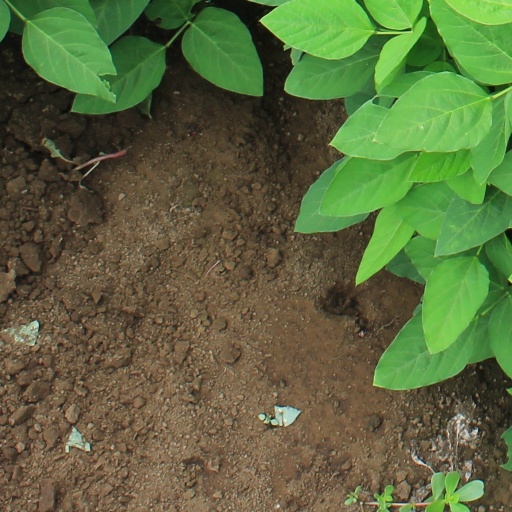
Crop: soybean